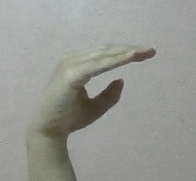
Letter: jeem